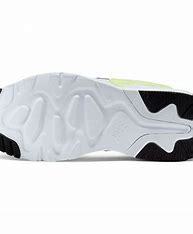
Brand: Nike
Model: LD Victory